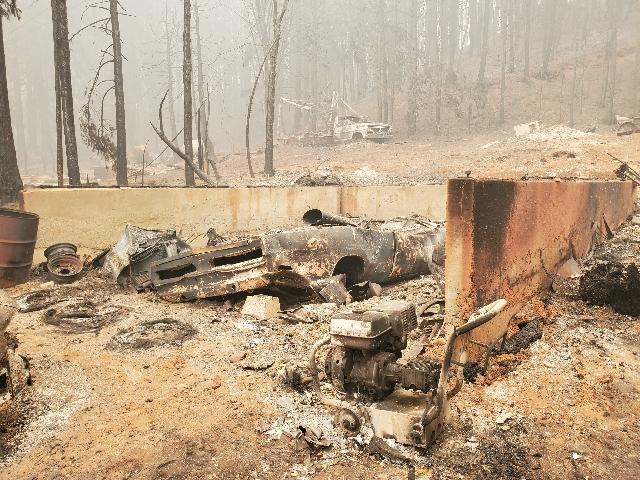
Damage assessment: destroyed